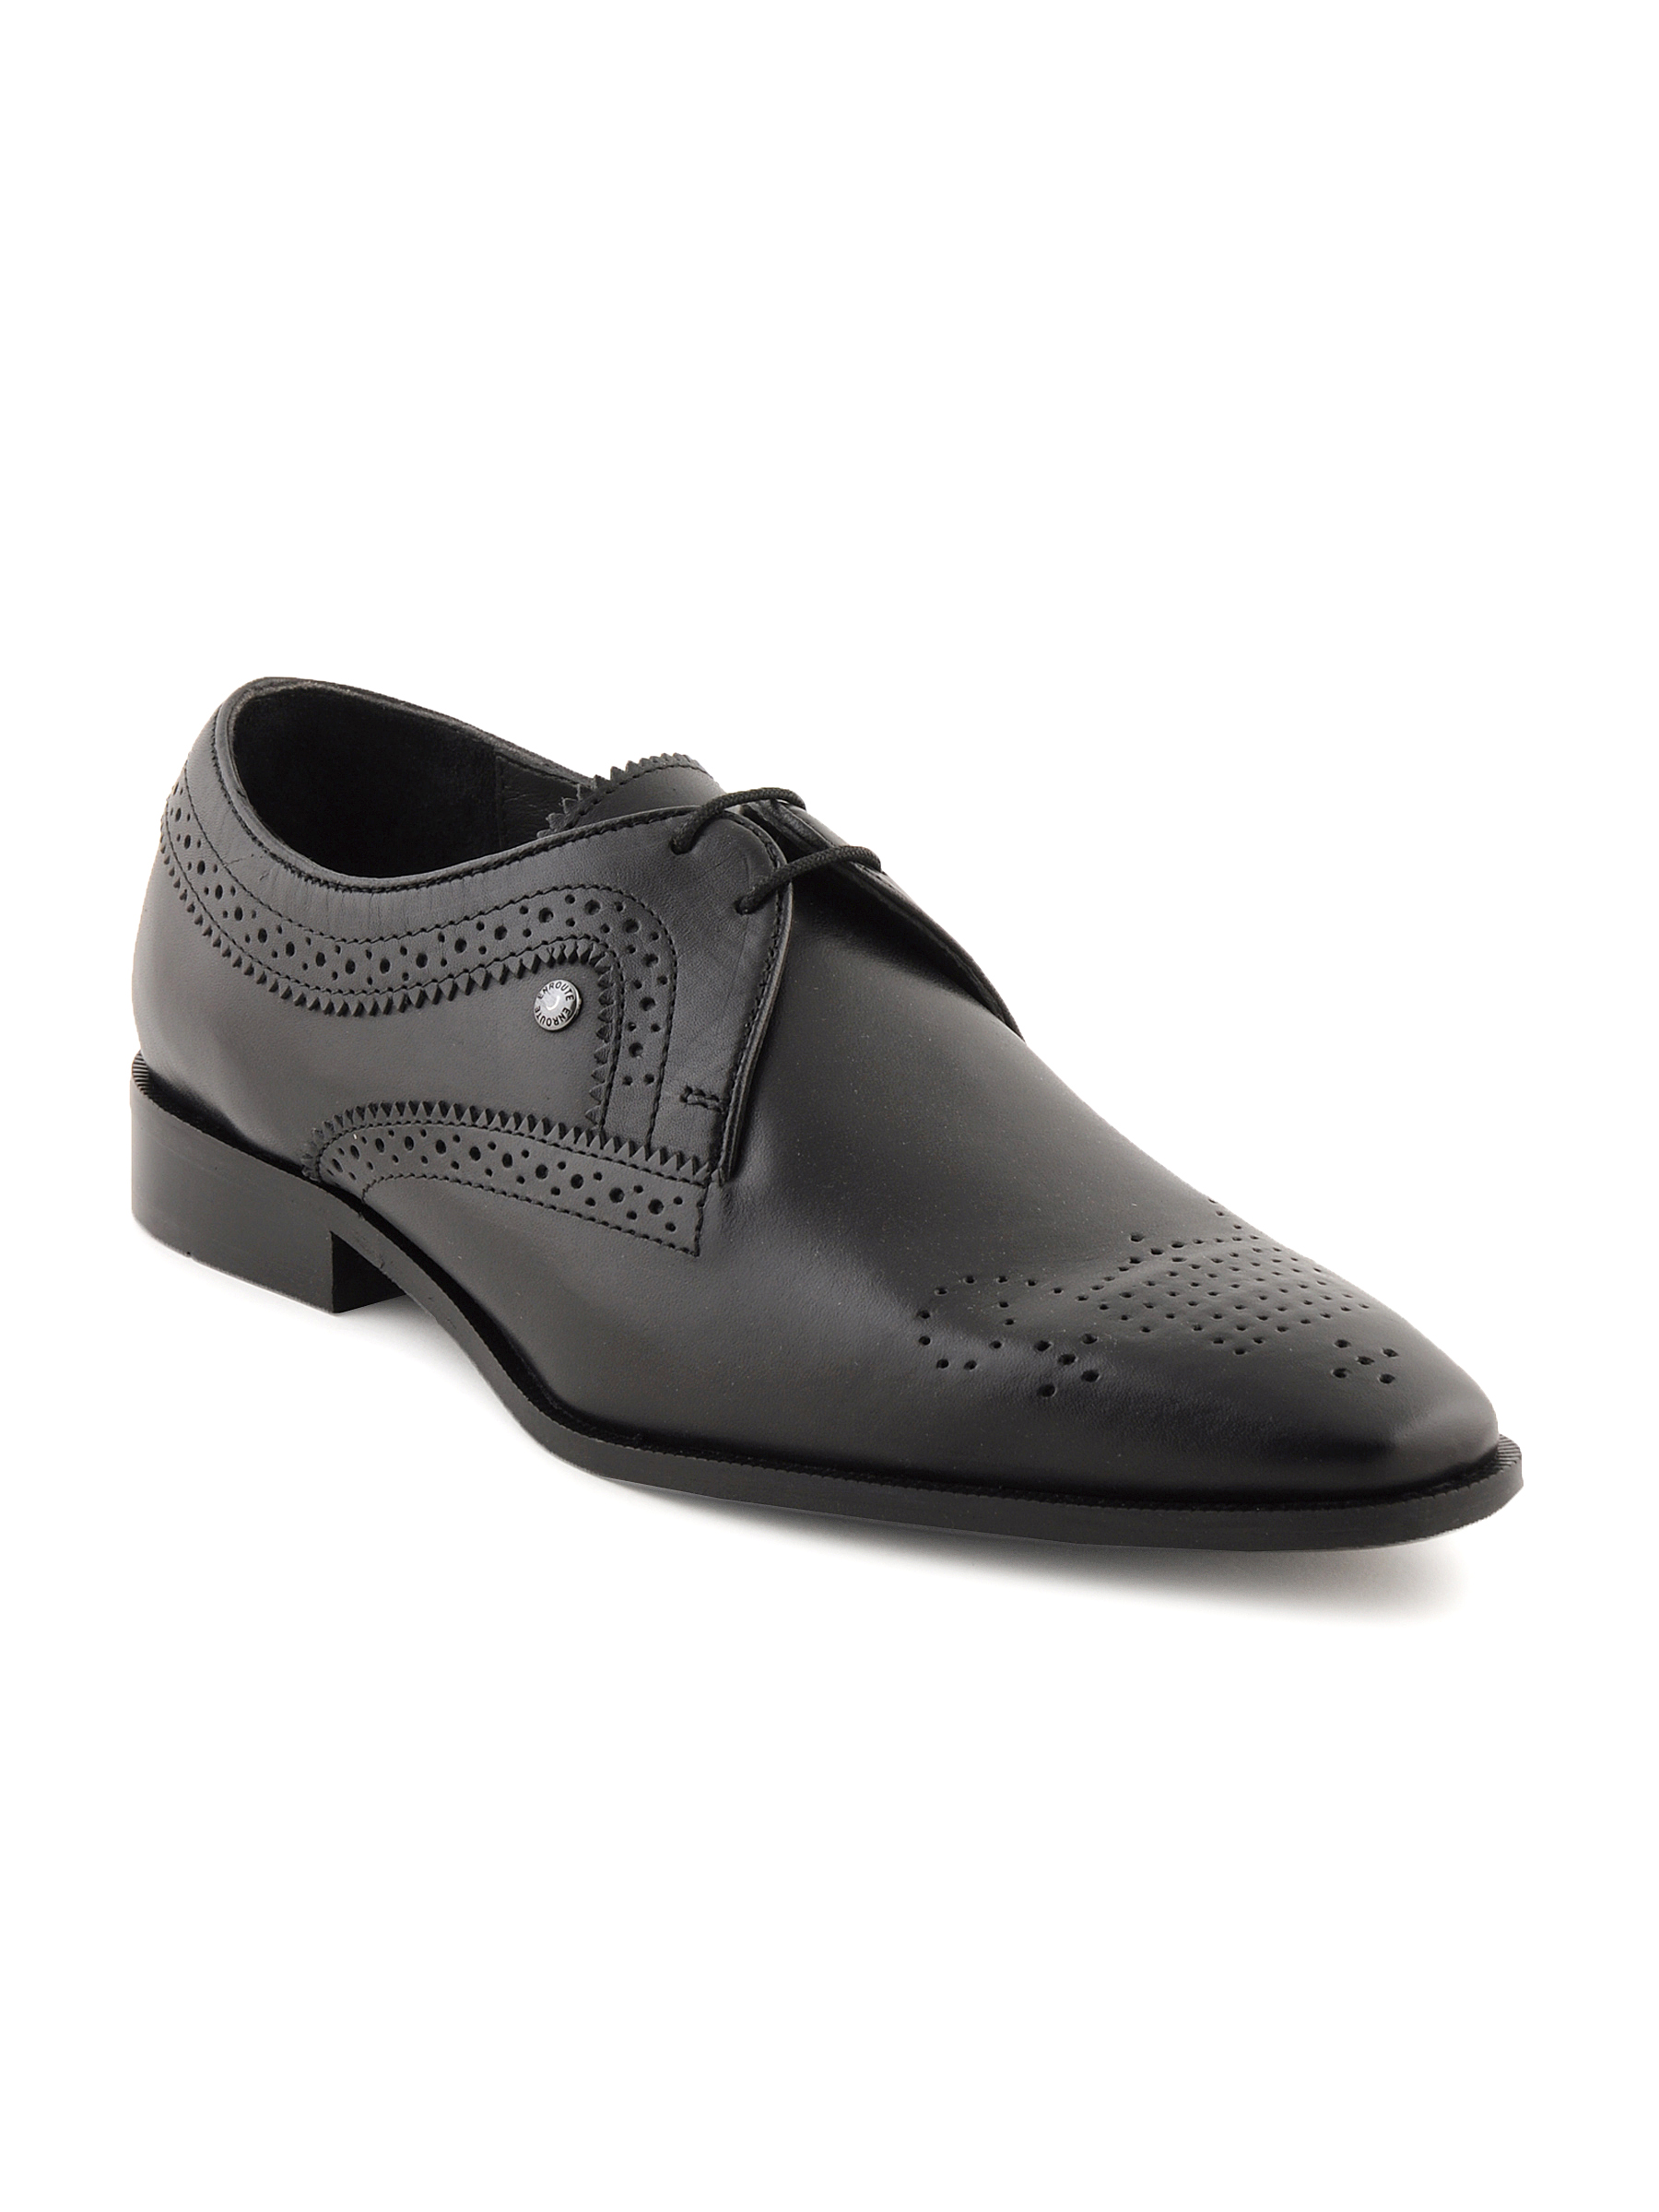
Enroute Men Leather Black Formal Shoes
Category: Footwear / Shoes / Formal Shoes
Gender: Men
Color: Black
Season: Fall 2011
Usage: Formal